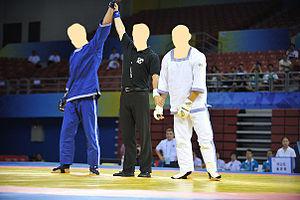
Tenues officielles des pancratiastes et de l'arbitre au Pankration.
L'endyma est l'uniforme porté au Pankration, Pancrace Sportif pratiqué sous l'égide de la FILA. Il existe en bleu et en blanc pour les compétitions officielles.